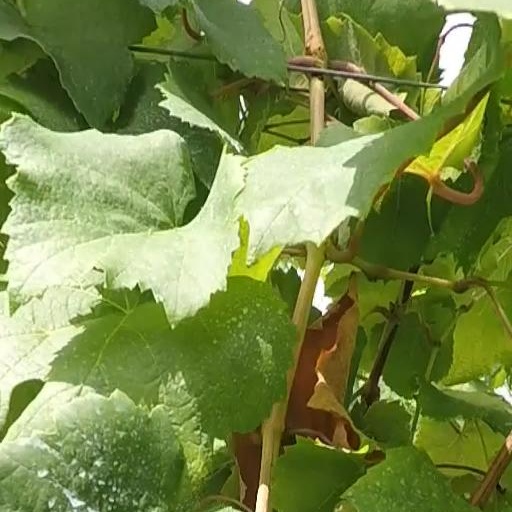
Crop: grape